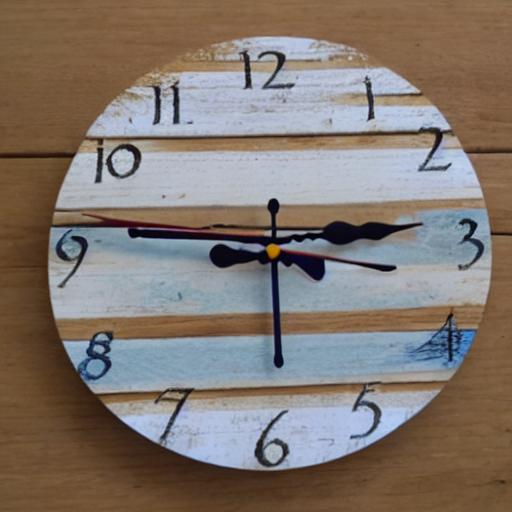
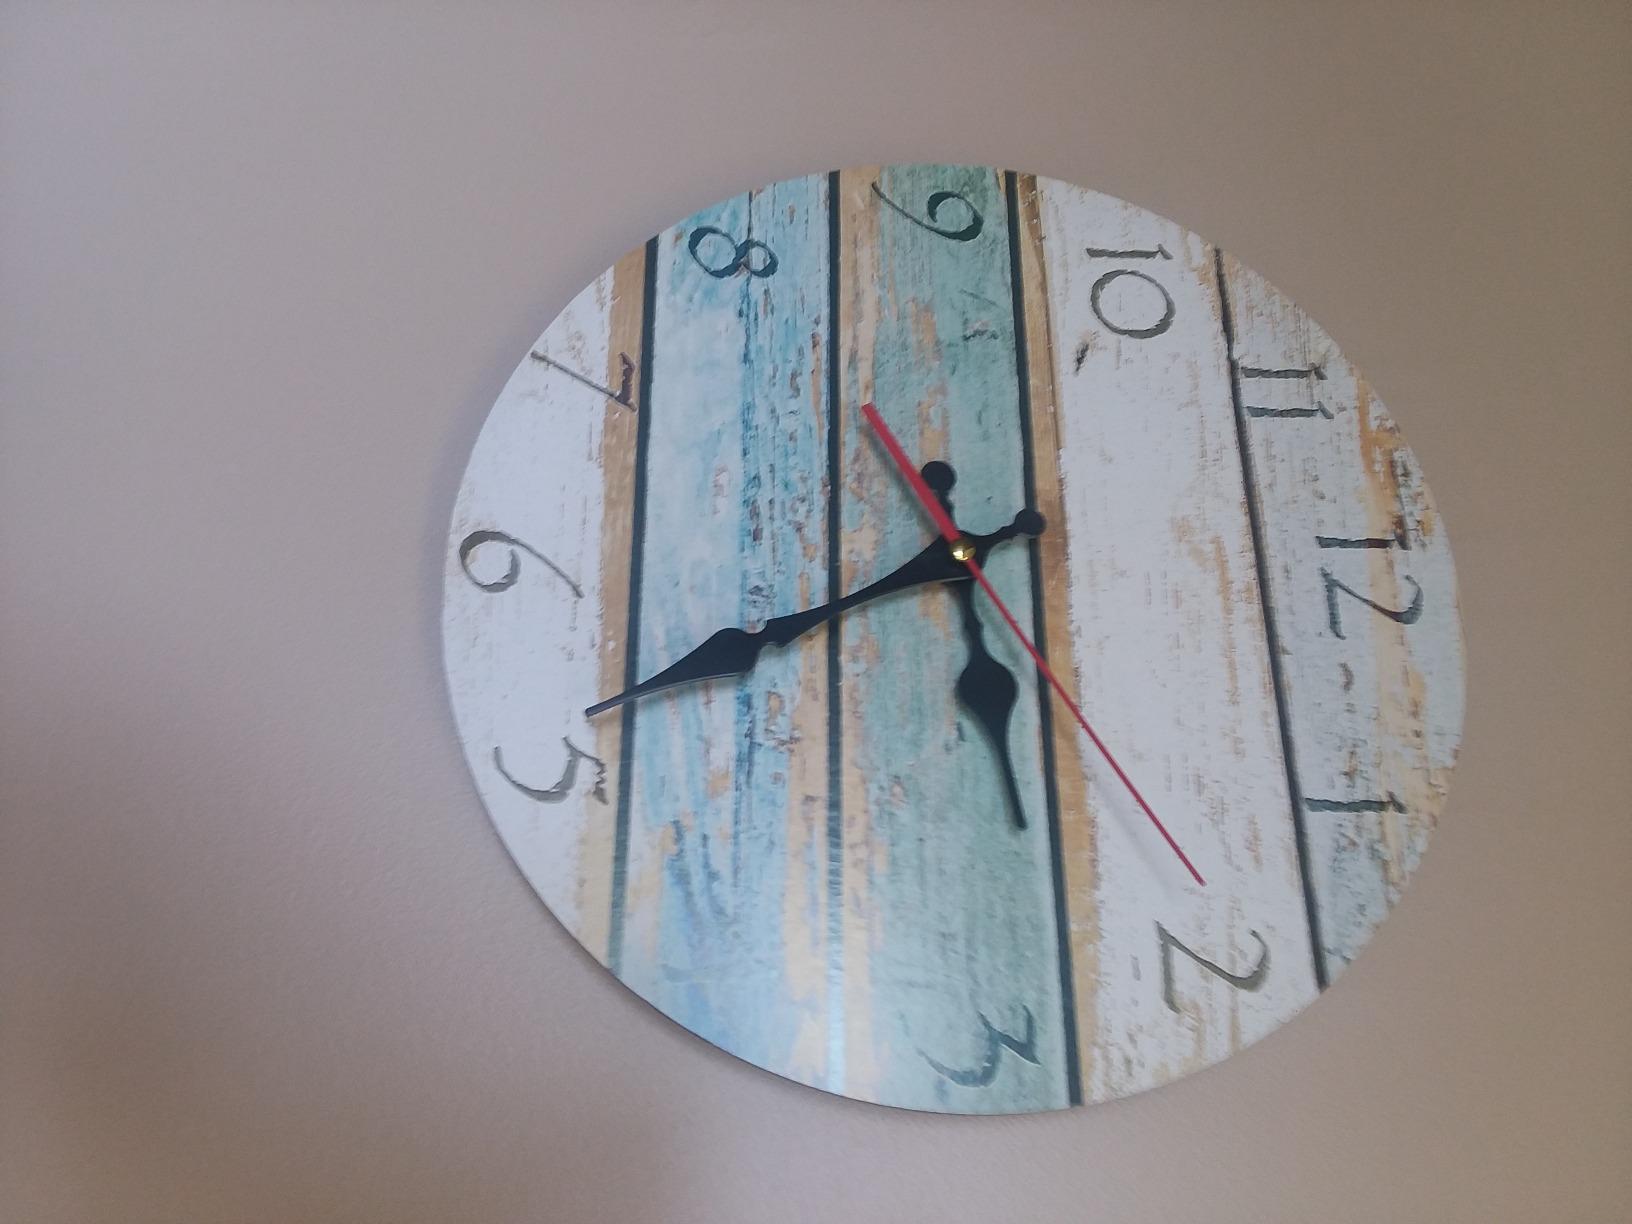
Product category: clock
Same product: no